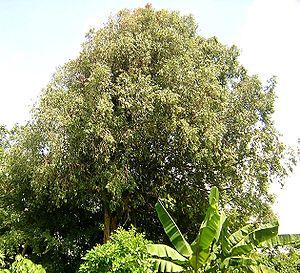
L'emblème de l'Inde est composé de trois lions sur un chapiteau orné d'une roue au centre, d'un buffle à droite et d'un cheval galopant à gauche.
Le Mizoram est un État de l’Inde du Nord-Est ayant pour capitale Aizawl. Le nom est dérivé de Mizo, le nom des habitants natifs, et Ram, qui signifie « terre », Mizoram signifiant ainsi « terre des Mizos ». C’est l’État le plus méridional de l’Inde du Nord-Est, partageant des frontières avec trois des « sept États sœurs », à savoir le Tripura, l’Assam et le Manipur. L’État partage également une frontière de 722 kilomètres avec le Bangladesh et la Birmanie.